Science Fiction by Asimov

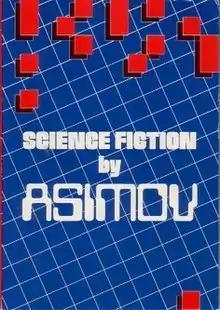
First edition

Science Fiction by Asimov is a collection of six short stories and one poem by American author Isaac Asimov. Published by Davis Publications in 1986, it was given away free to subscribers of "Asimov's SF Magazine".